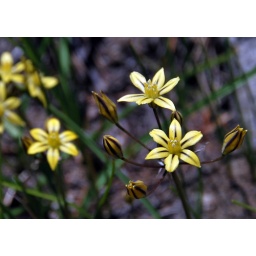
Little tiger flowers in the Emigrant Wilderness-1